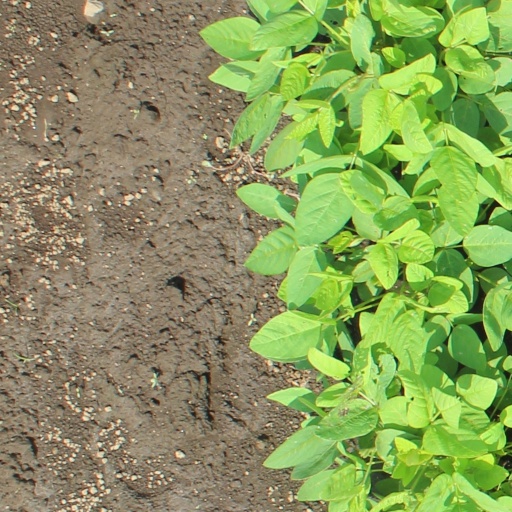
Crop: soybean